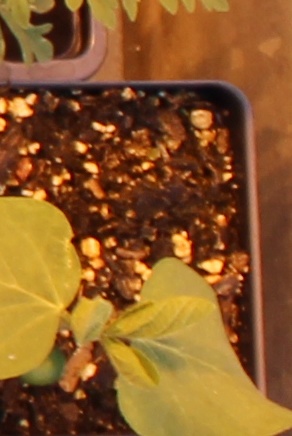
Label: Soybean